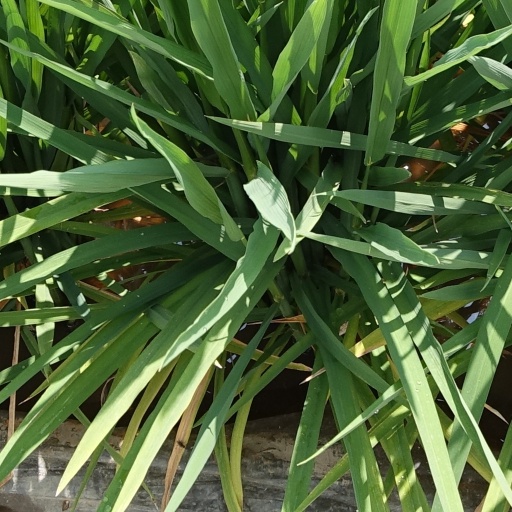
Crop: rice